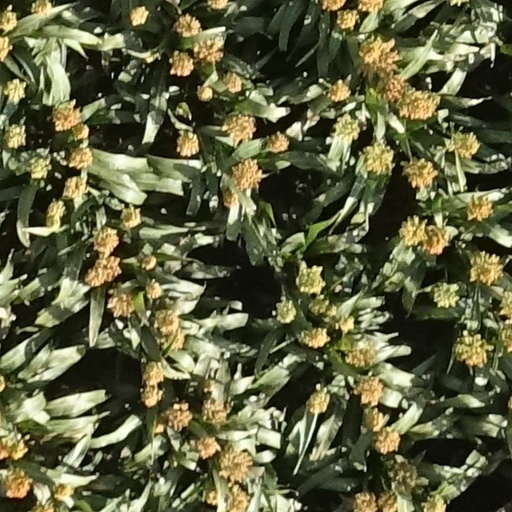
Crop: sorghum